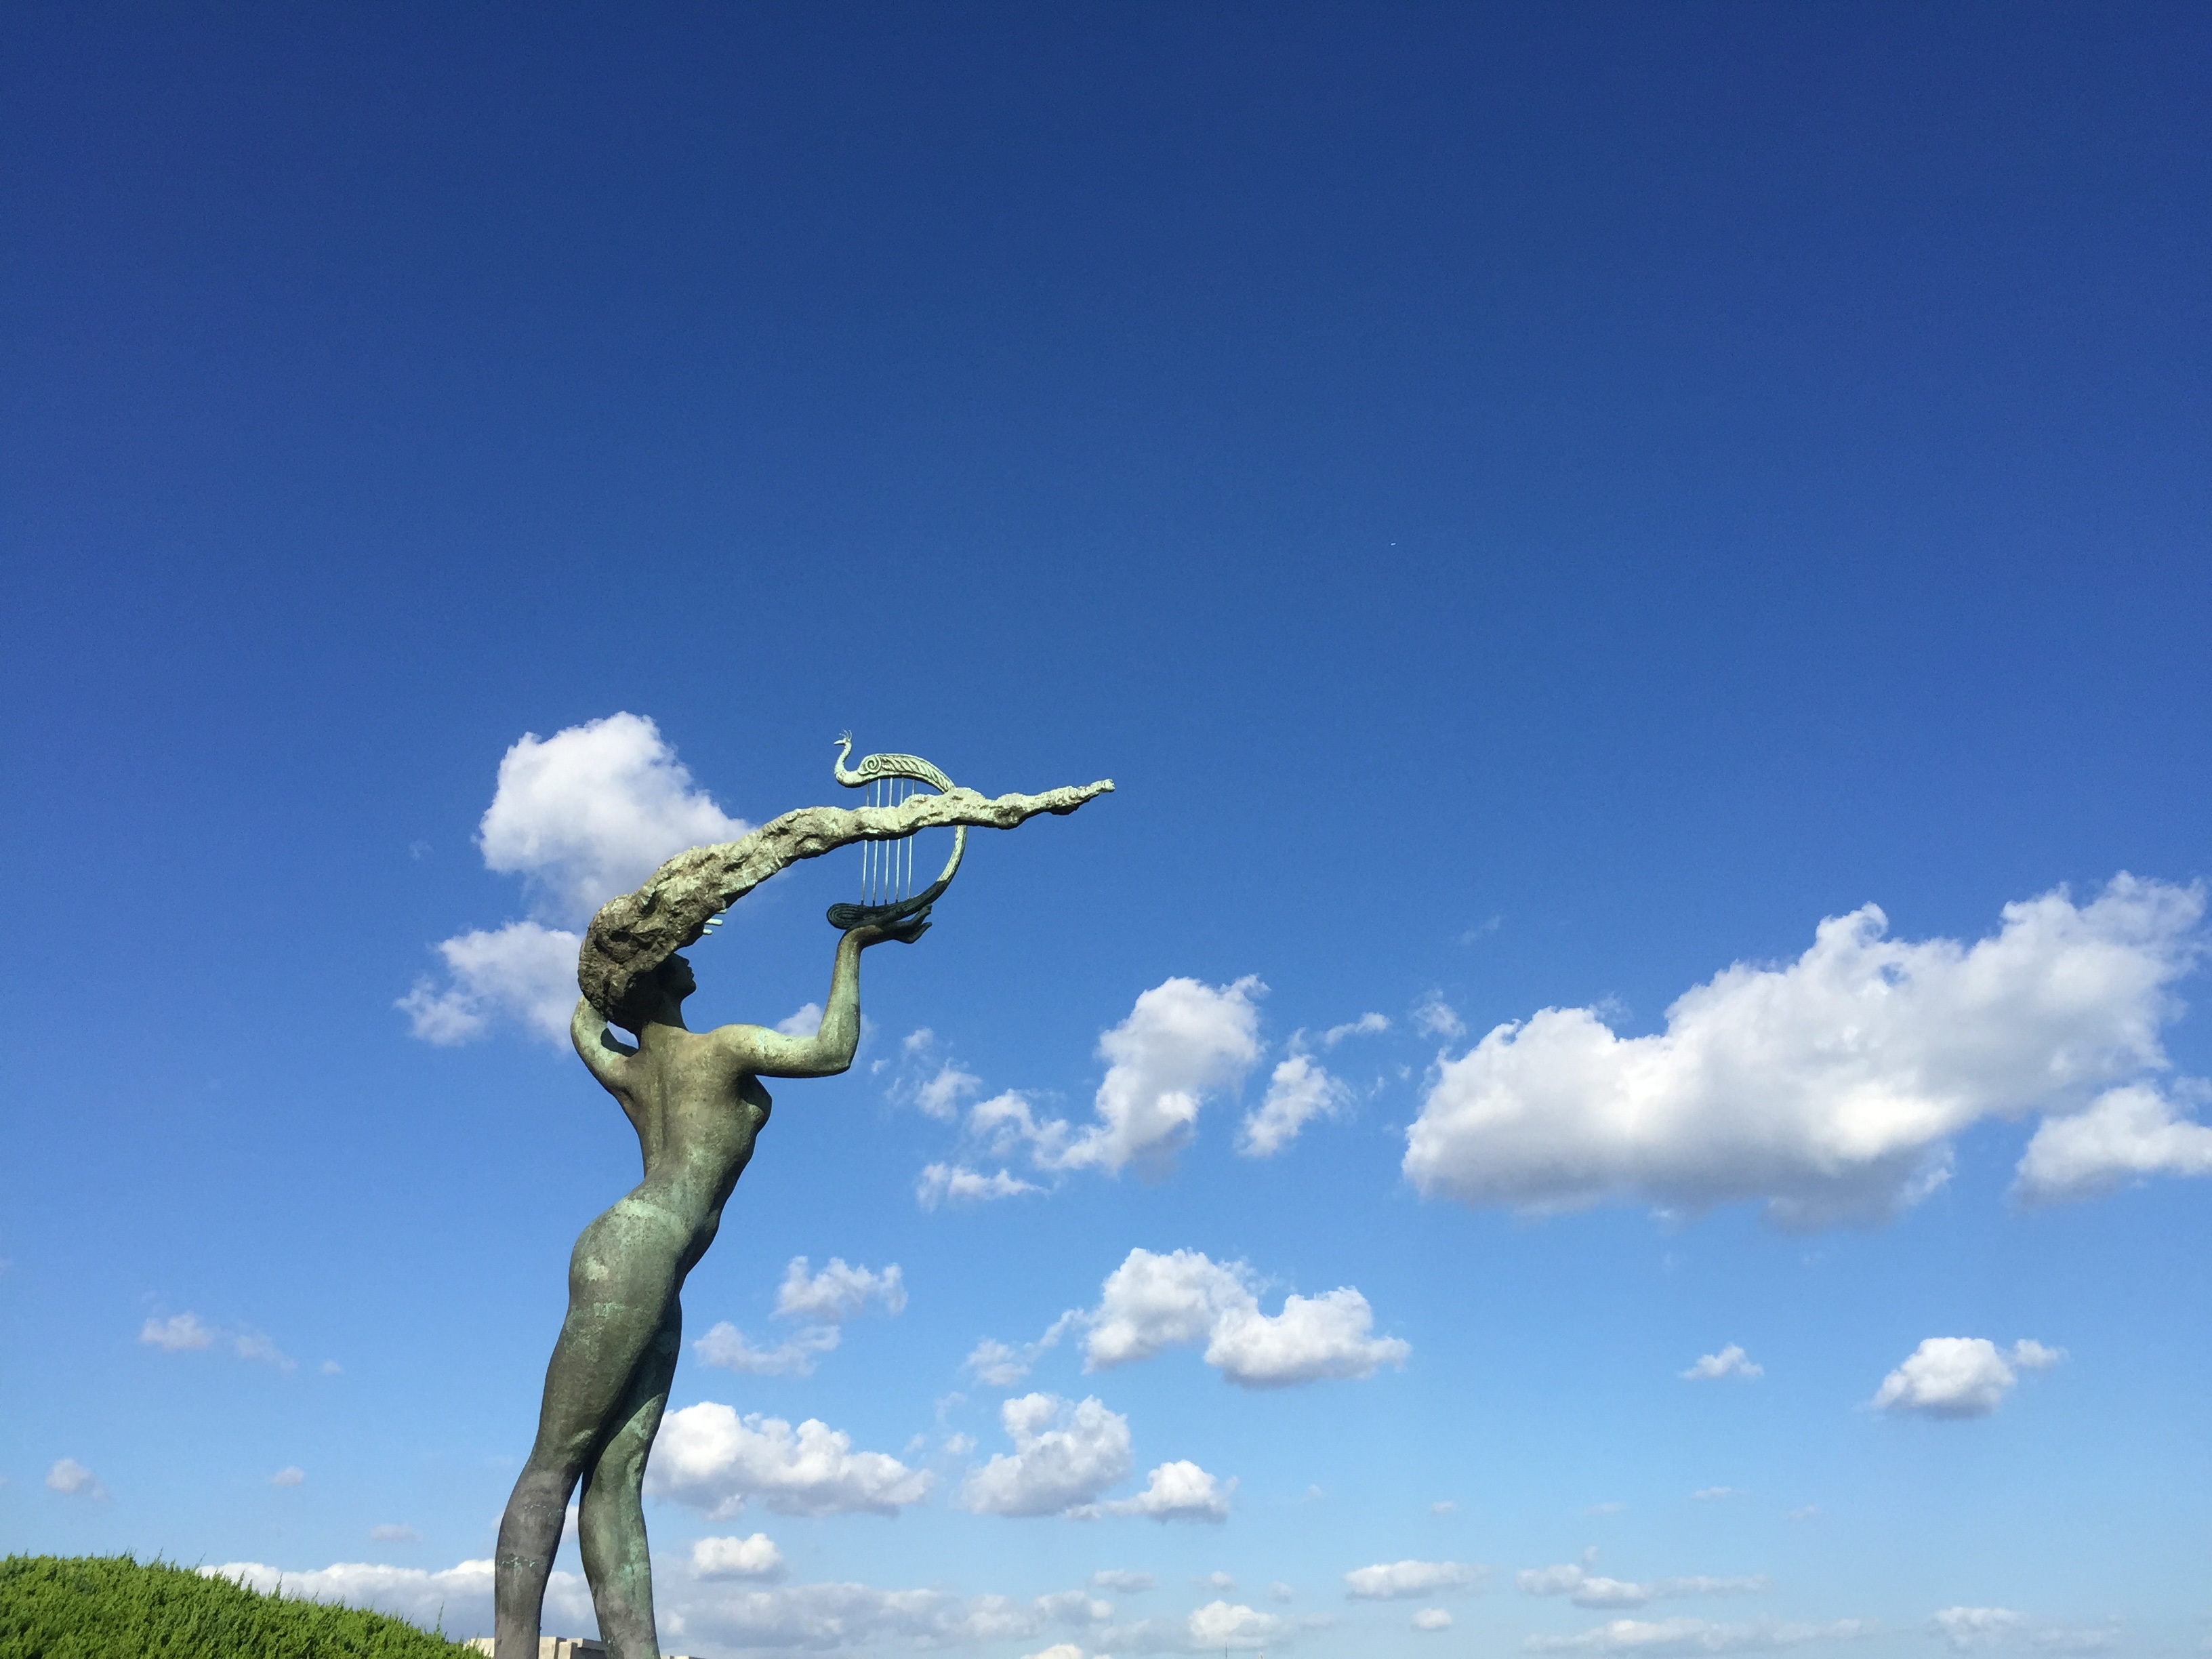
beach, sea, cloud, people, sky, wind, monument, statue, blue, toy, blue sky, sculpture, qingdao, the scenery, the sea, atmosphere of earth